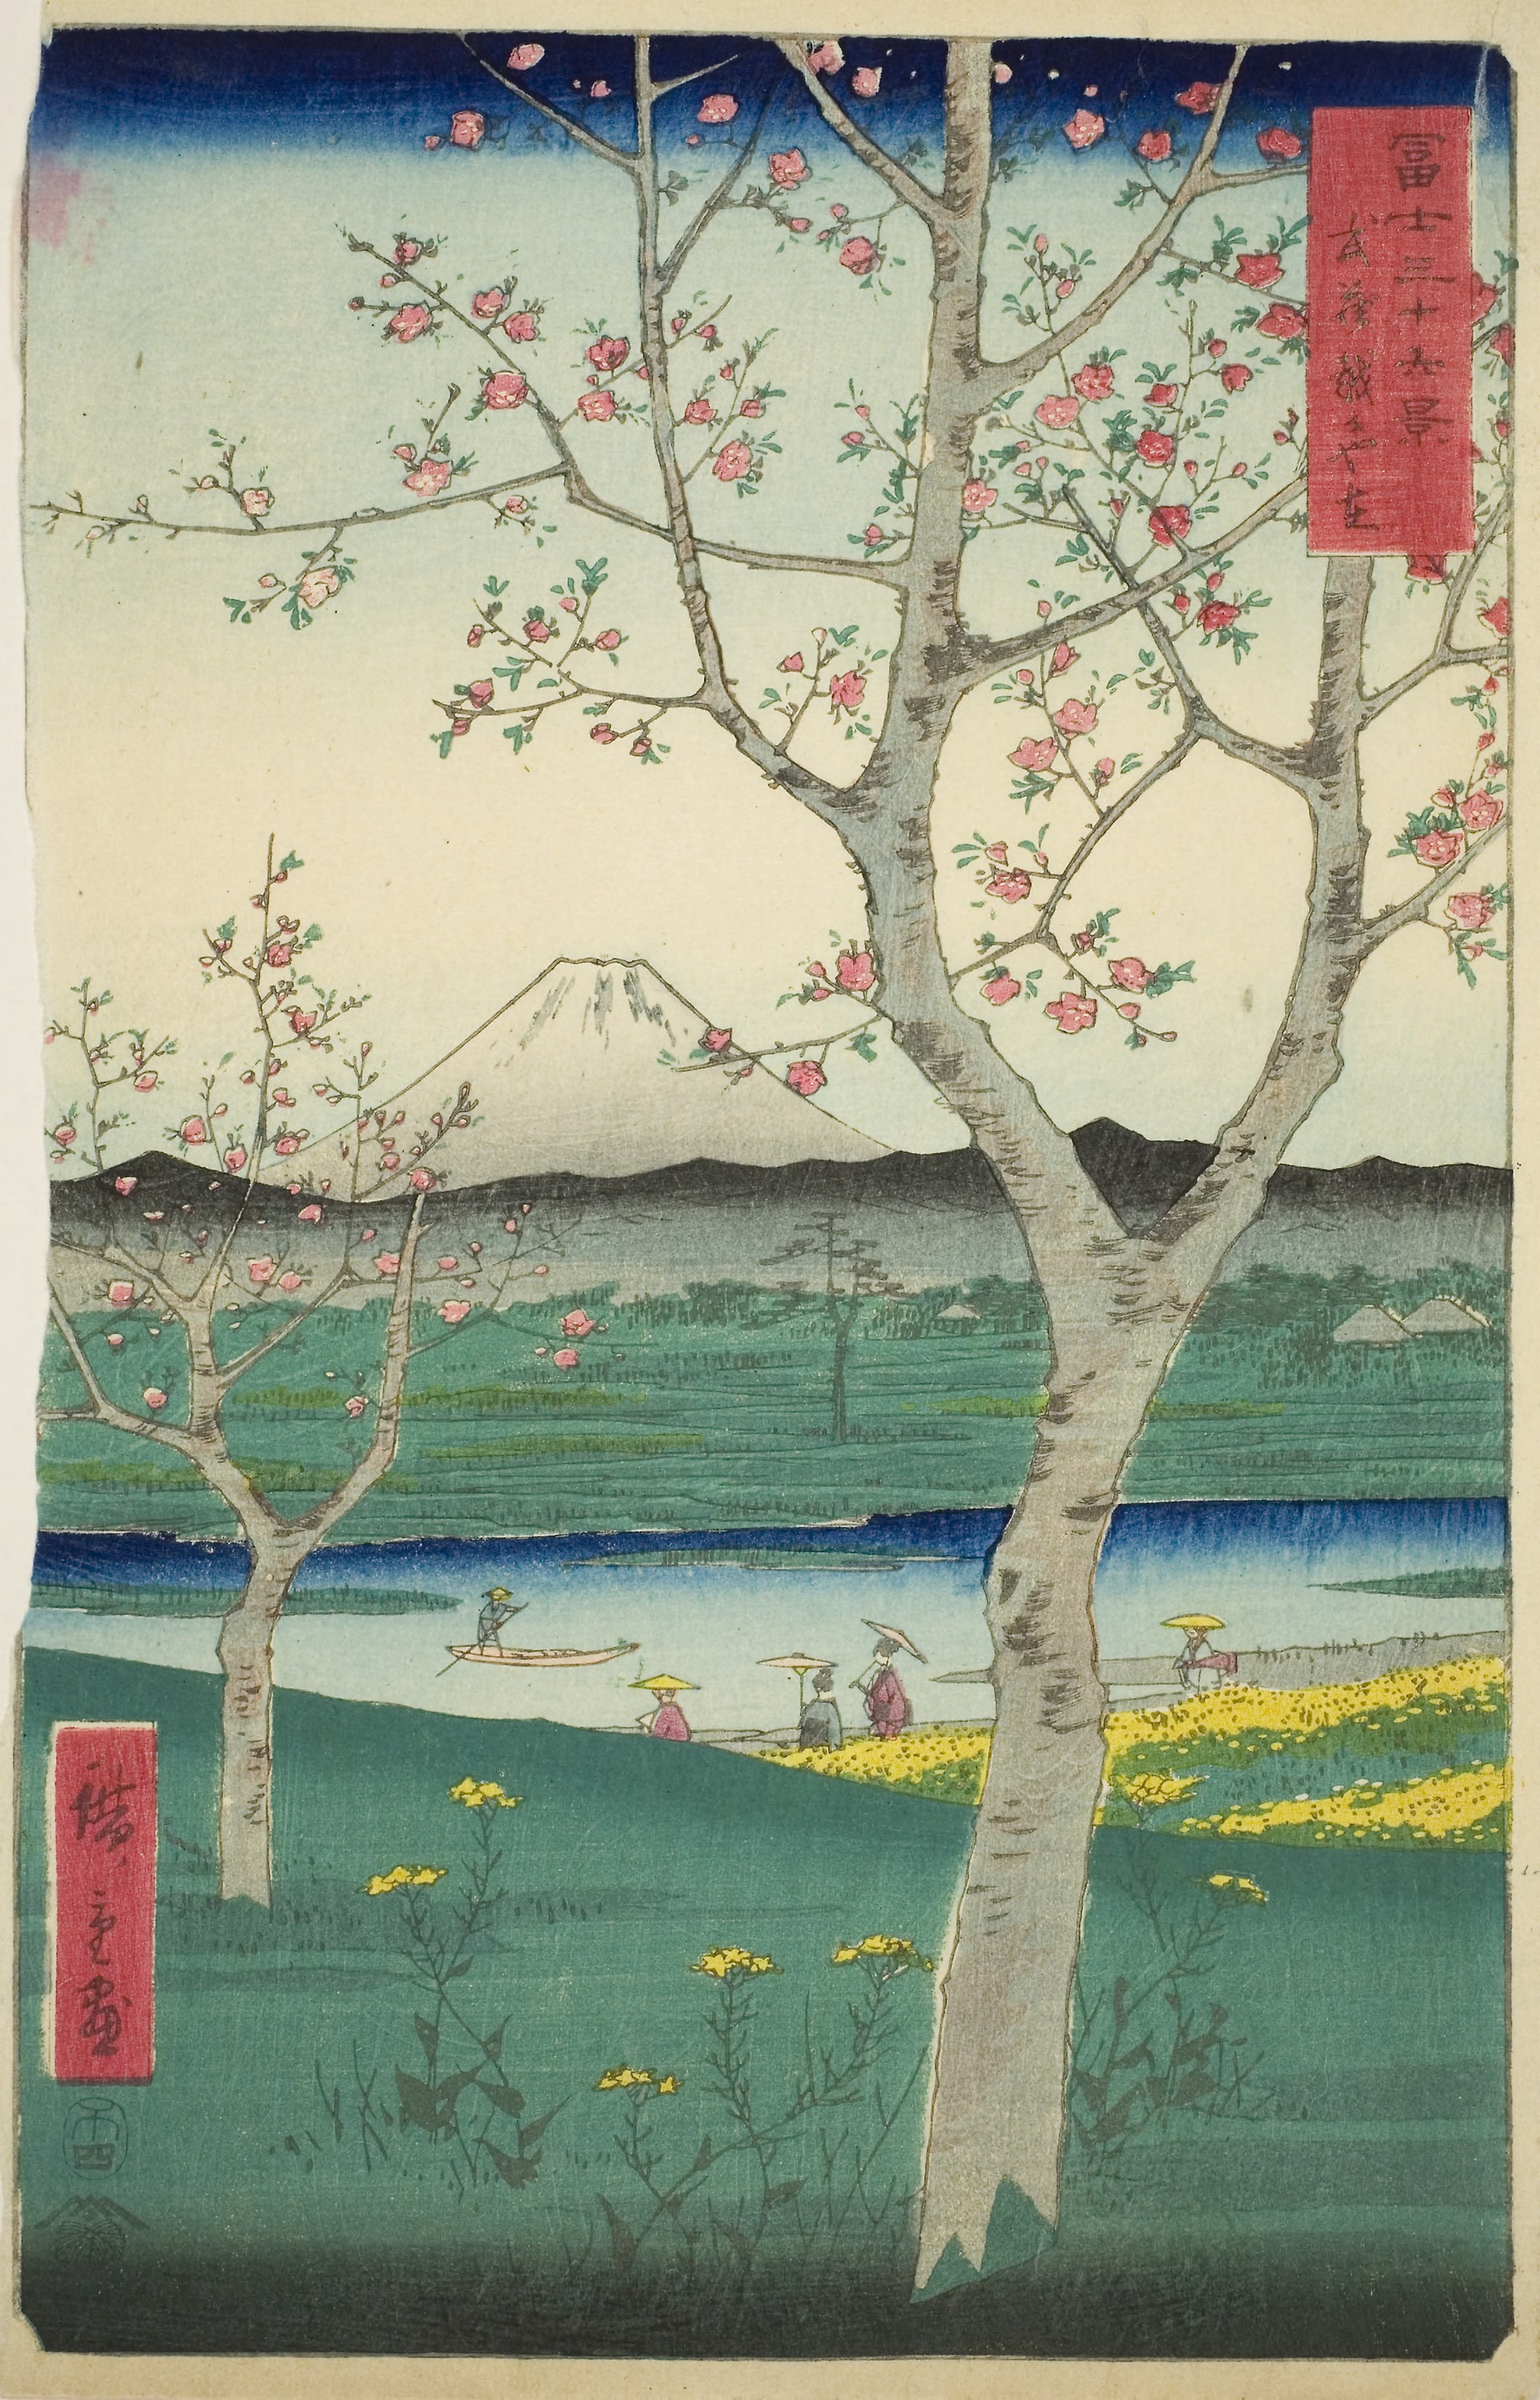
tree, painting, woody plant, Canoe birch, plant, acrylic paint, branch, art, watercolor paint, birch, paint, birch family, Tints and shades, modern art, visual arts, trunk, illustration